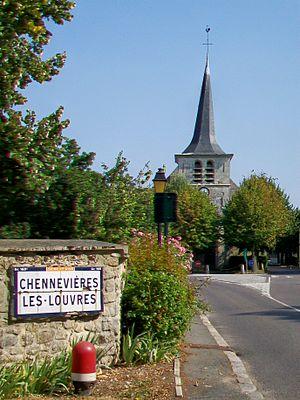
Rue de Louvres, vue sur l'église, plaque Michelin de 1932.
Chennevières-lès-Louvres est une commune du Val-d'Oise située en plaine de France, à proximité de l'aéroport Roissy-Charles-de-Gaulle et à environ 25 km au nord-est de Paris.